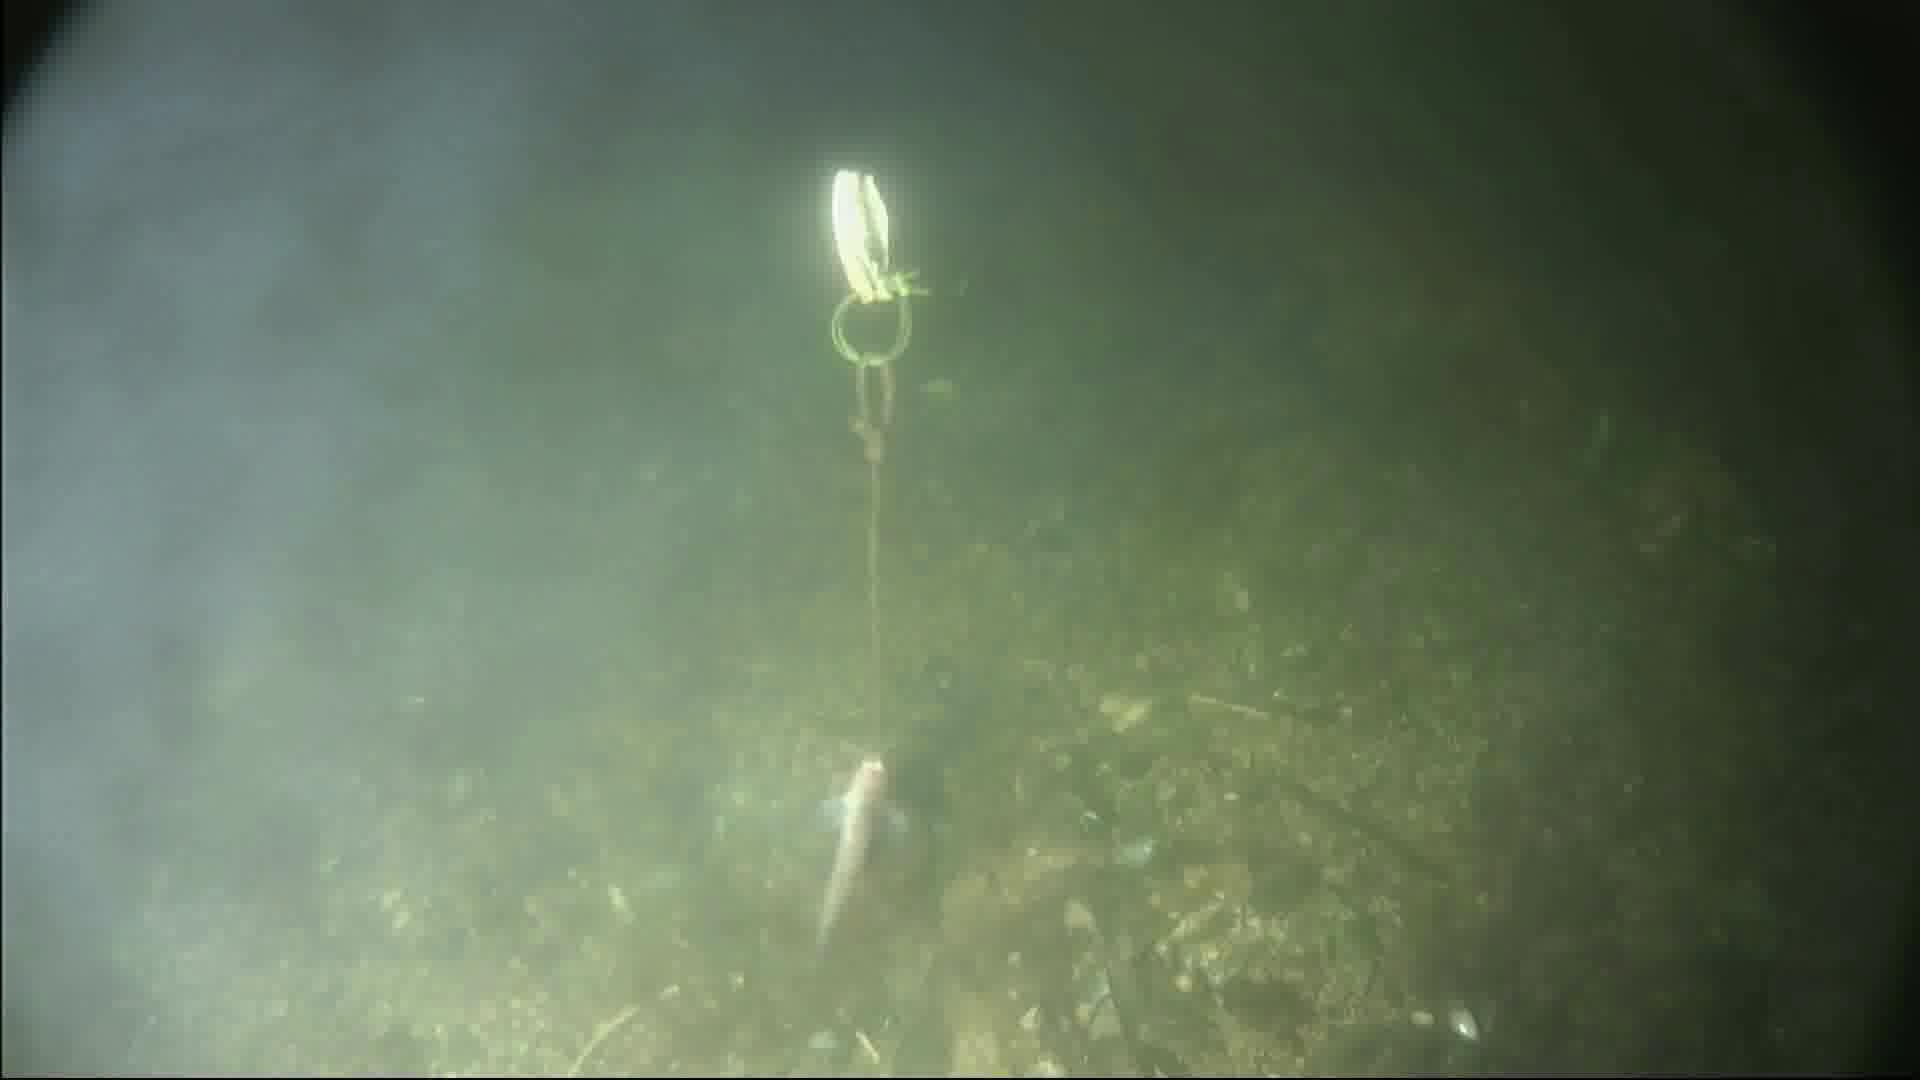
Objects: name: small_fish
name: crab